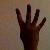
The image shows a hand gesture representing the number 4 in Indian Sign Language.